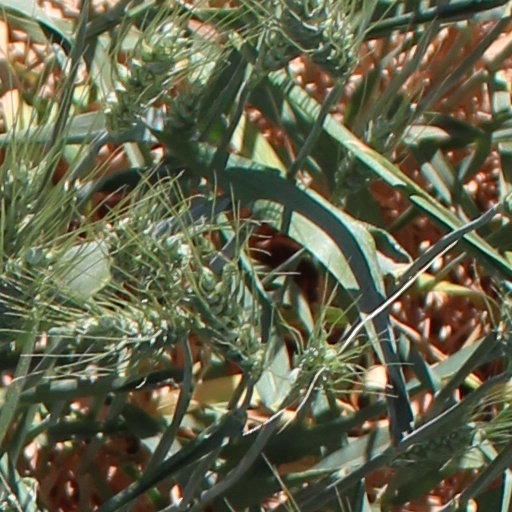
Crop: wheat